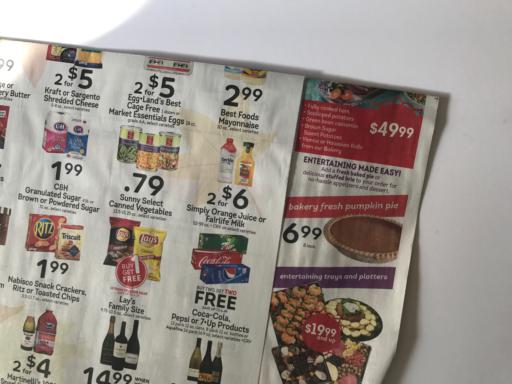
Label: paper